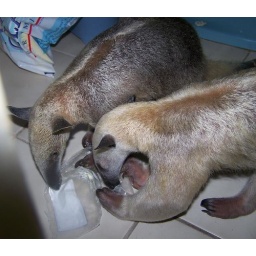
Stewie came and shared the blue cheese wrapper. I have video later of them arguing over it.